Scatophagus argus

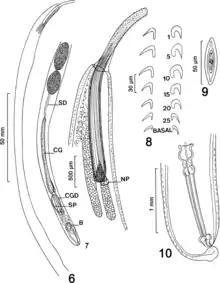
The acanthocephalan worm "Pararhadinorhynchus magnus"

"Scatophagus argus" harbors parasites, like most fish. The acanthocephalan worm "Pararhadinorhynchus magnus" has been described from the intestine of this fish in waters off Vietnam.